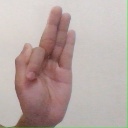
अक्षर: फ